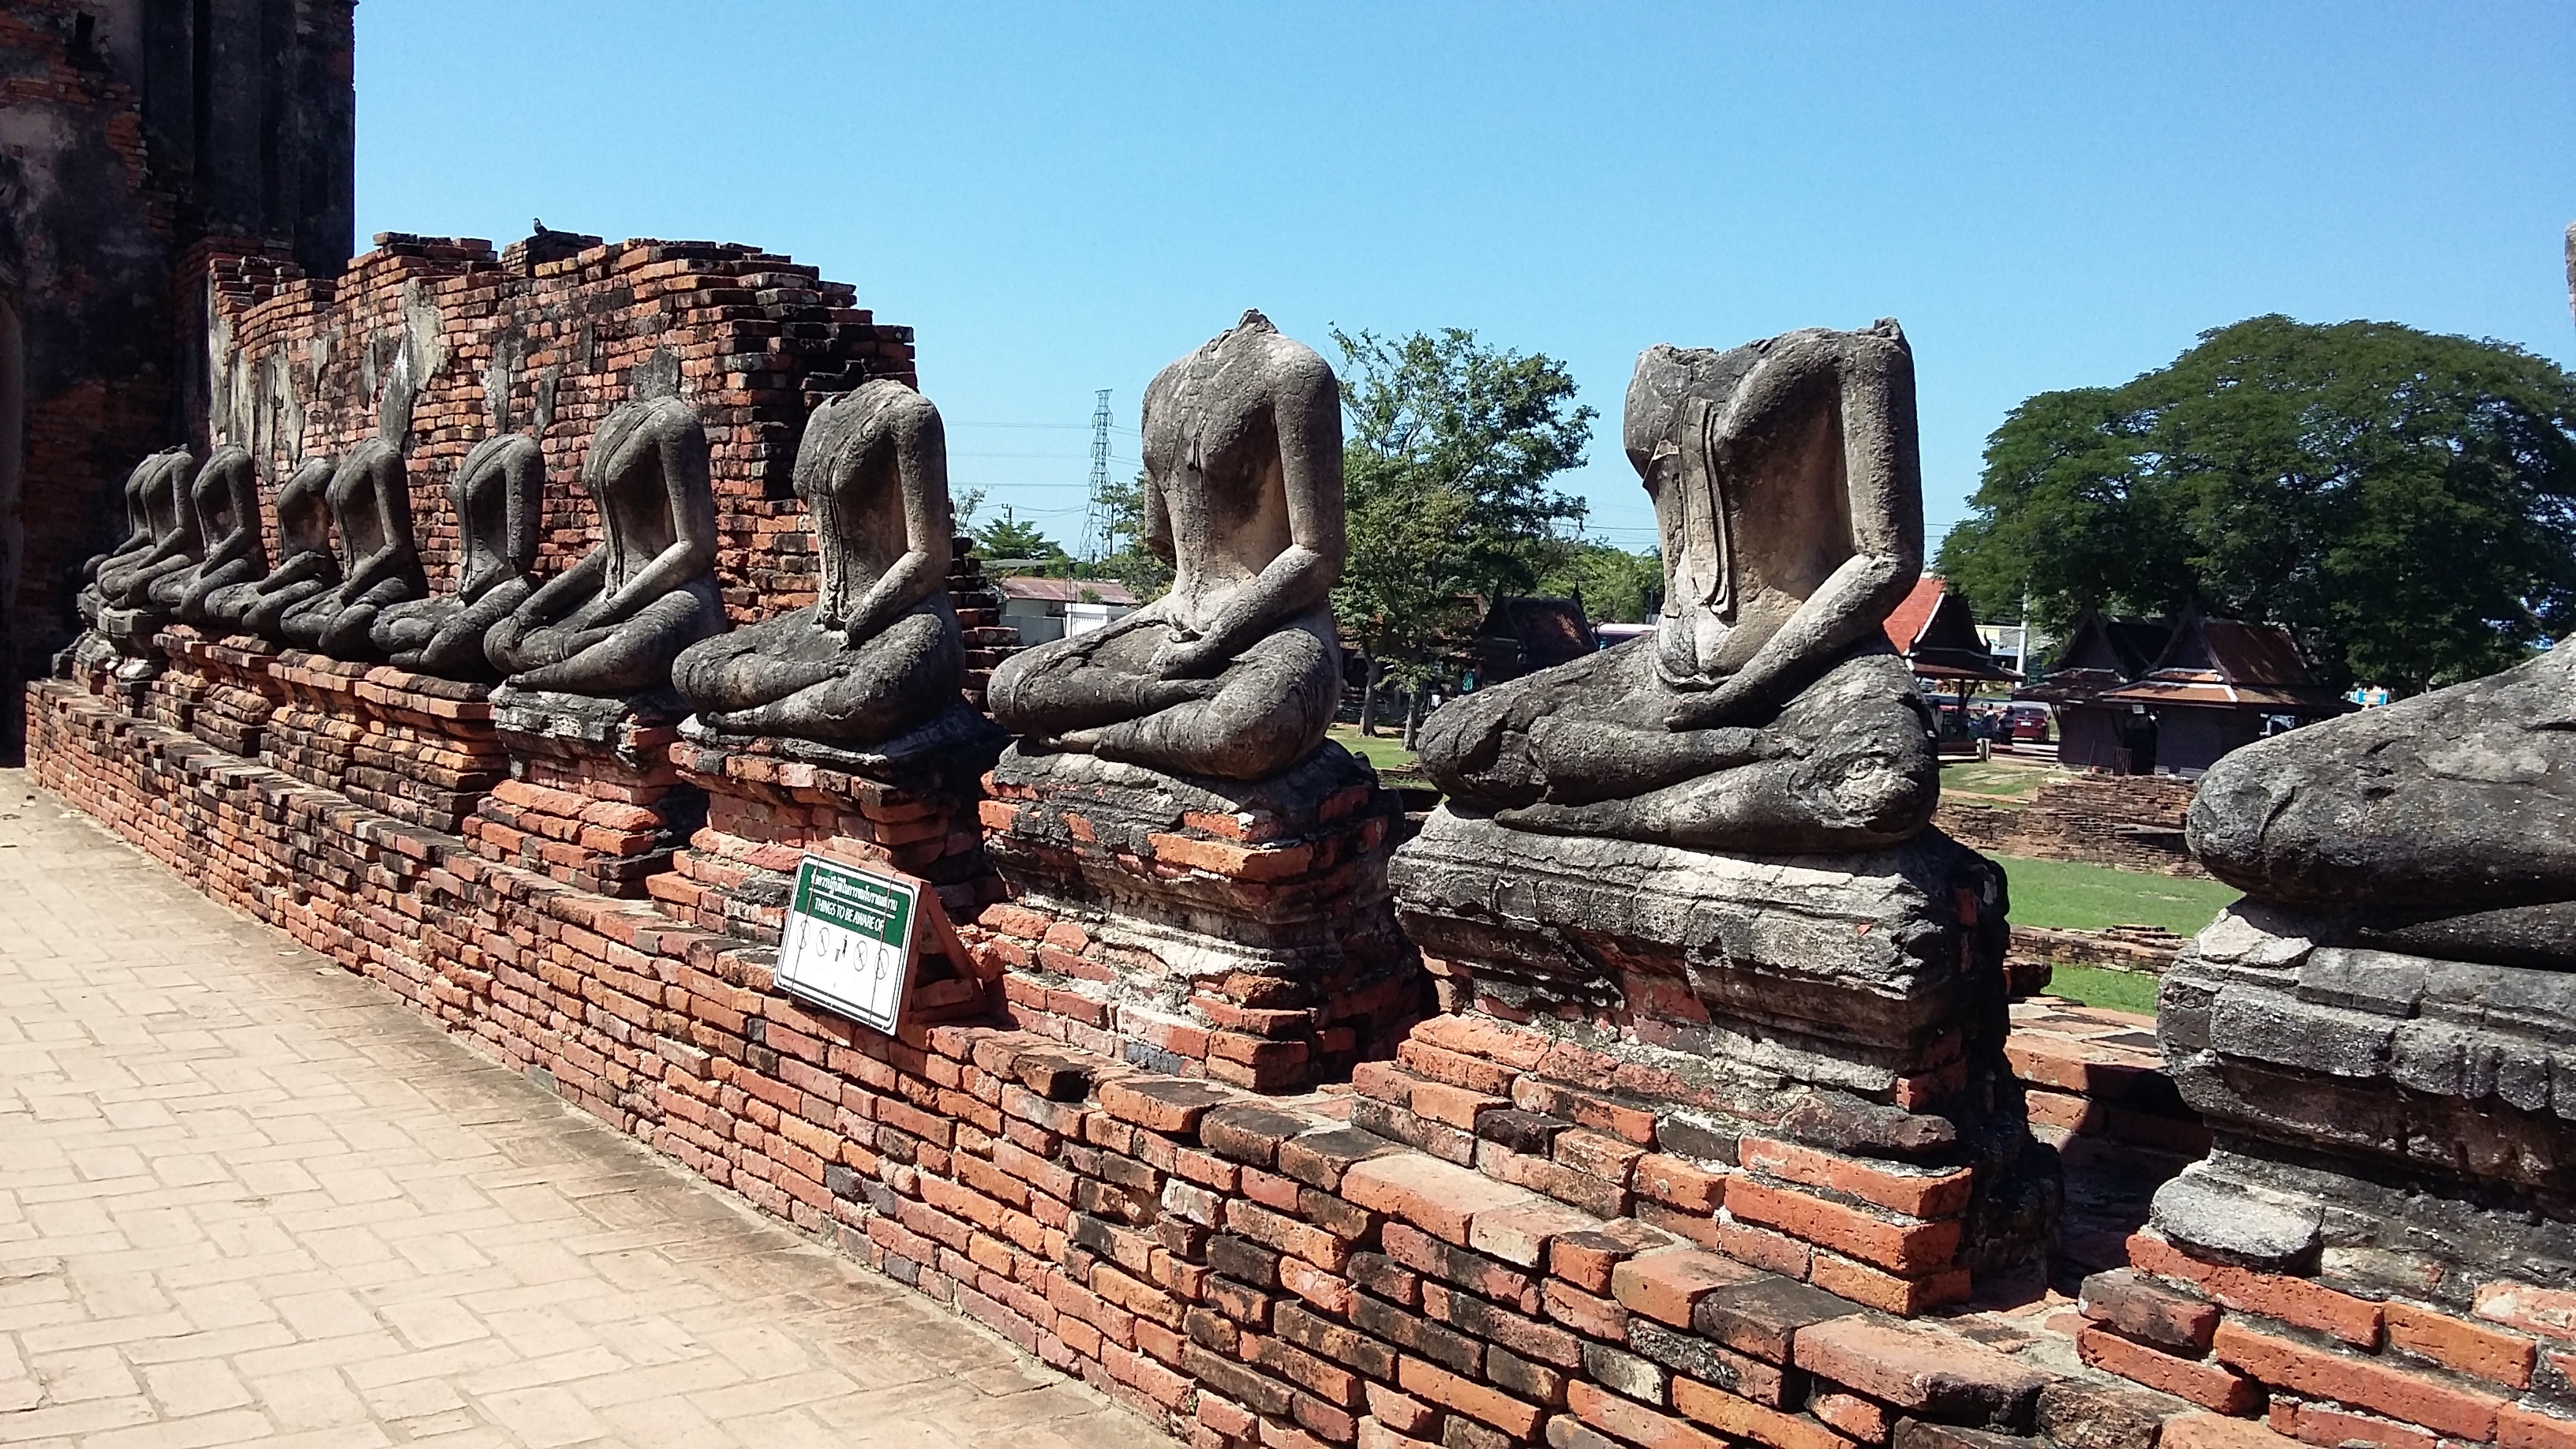
rock, wall, monument, travel, statue, ancient, tourism, old city, thailand, sculpture, temple, ruins, statues, ayutthaya, archaeological site, ancient history, lotus sitting, no heard